Kristina M. Johnson

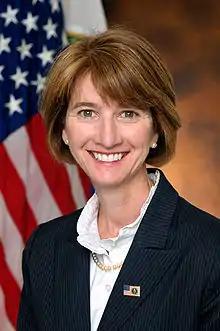
Johnson in 2009

Kristina M. Johnson (born May 7, 1957) is an American professorial electrical engineer, business executive and academic administrator. She is an elected member of the National Academy of Engineering.